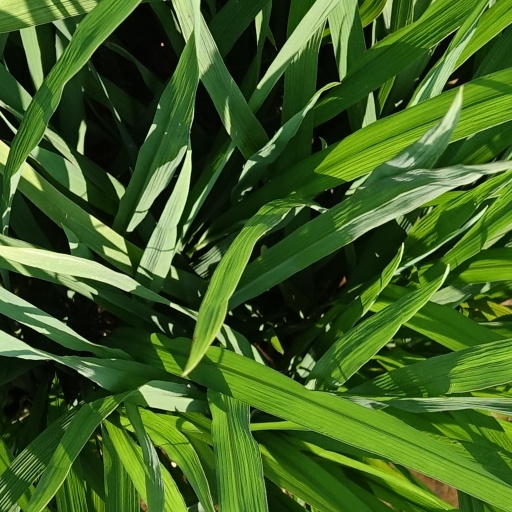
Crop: rice